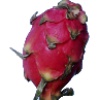
Label: red_pitahaya